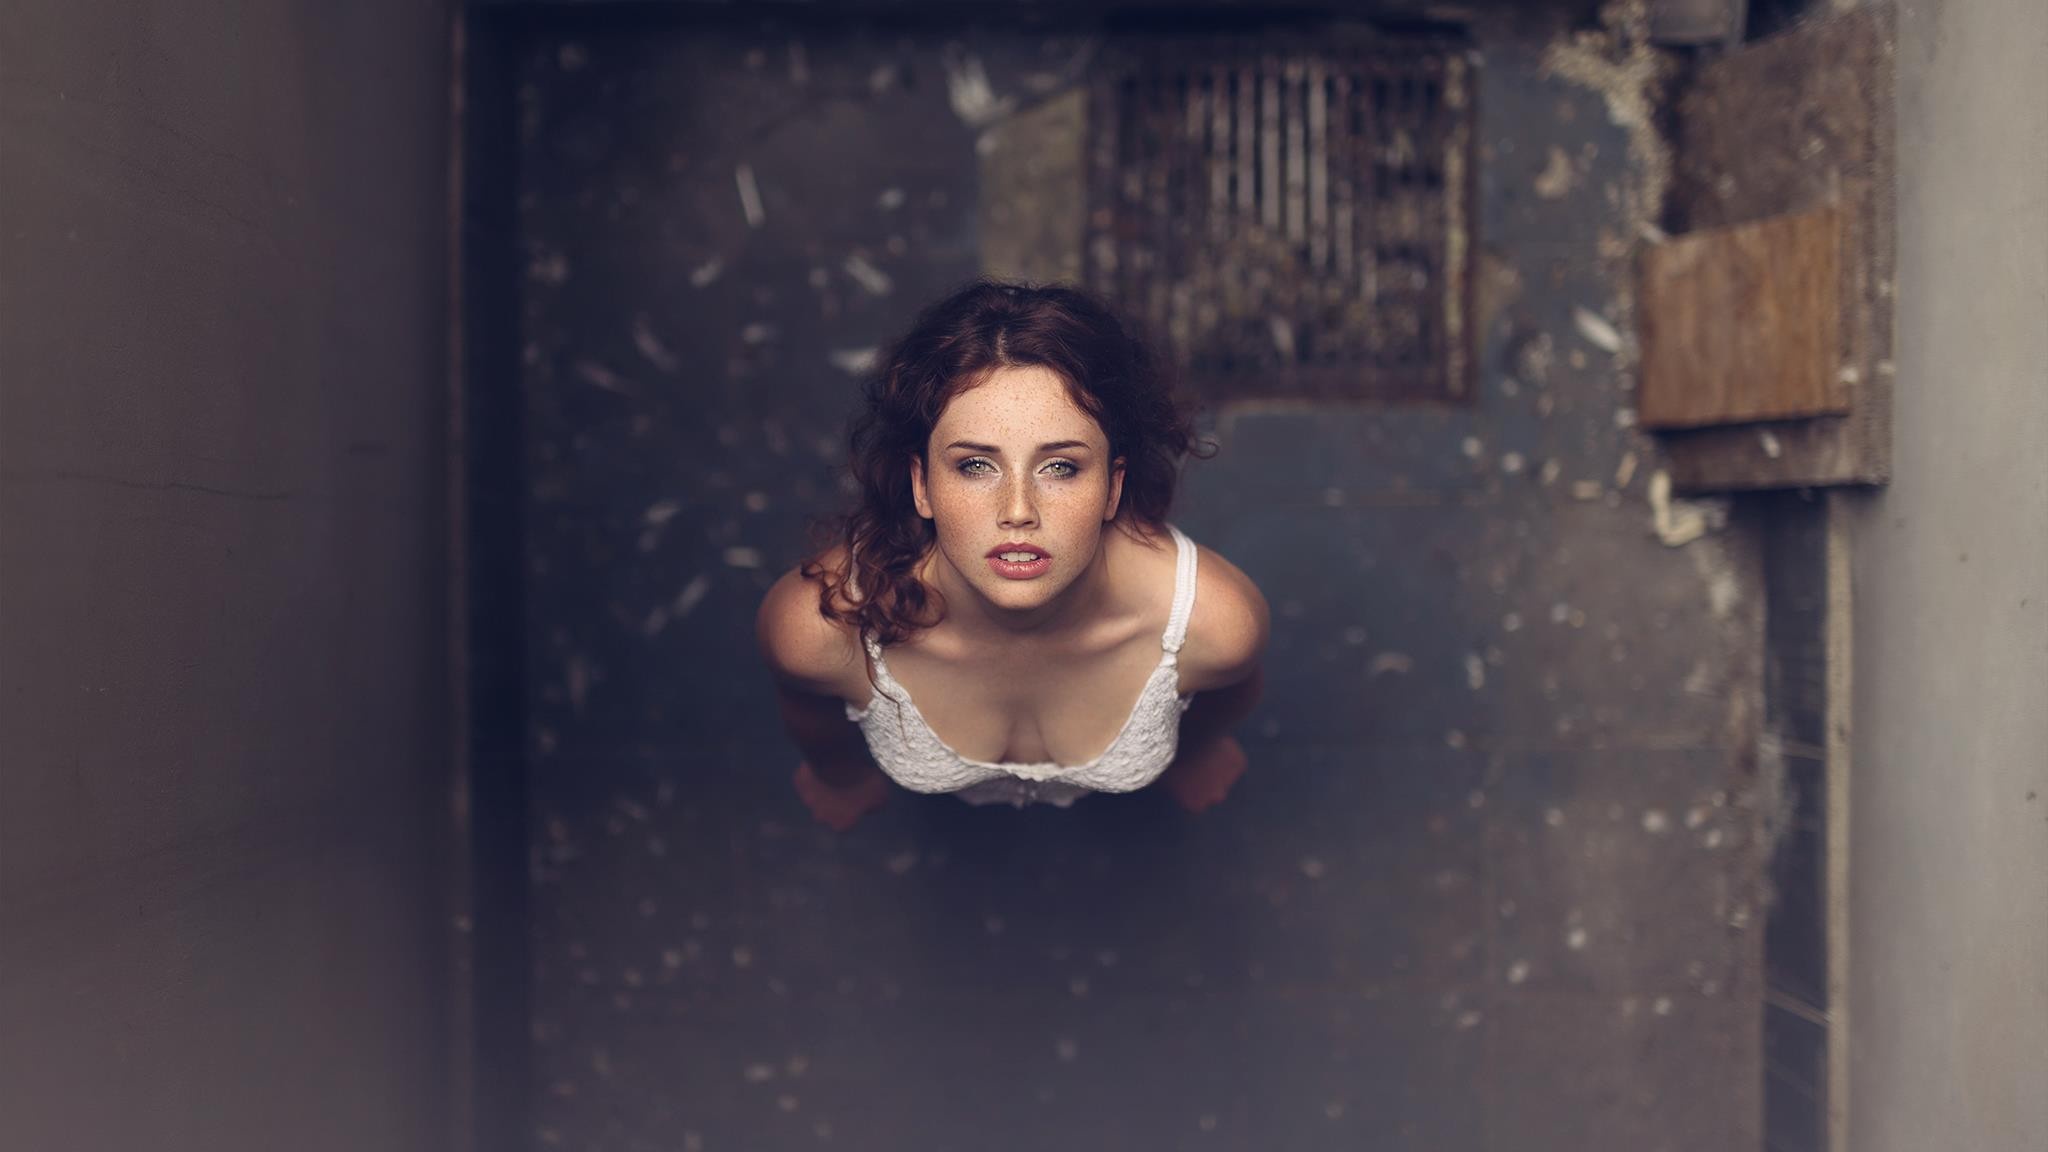
women, lady, model, person, photography, wallpaper, lip, eyelash, flash photography, lipstick, happy, wood, black hair, Tints and shades, jewellery, electric blue, tree, brown hair, darkness, magenta, necklace, fun, sitting, reflection, portrait photography, visual arts, grass, portrait, room, eyewear, night, flesh, photo shoot